Kincaid-Anderson House

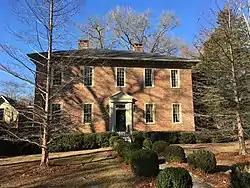

Kincaid-Anderson House, also known as Fairfield, is a historic home located near Jenkinsville, Fairfield County, South Carolina. It was built about 1774, and is a two-story, brick Georgian style dwelling. It has a hipped roof and sits on a fieldstone foundation. It has small brick side wings that were added in a 1920s restoration. Also on the property is a two-story brick and frame work house that has been converted into a guesthouse. It was the home of James Kincaid, who was one of the first purchasers of cotton in the South Carolina upcountry and was possibly involved in the early development of a cotton gin.